Kingmoor

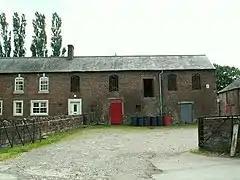
Cargo Farm in the parish

Kingmoor is a civil parish in the Cumberland district of Cumbria, England, to the north west of Carlisle city centre. At the 2011 census it had a population of 735.